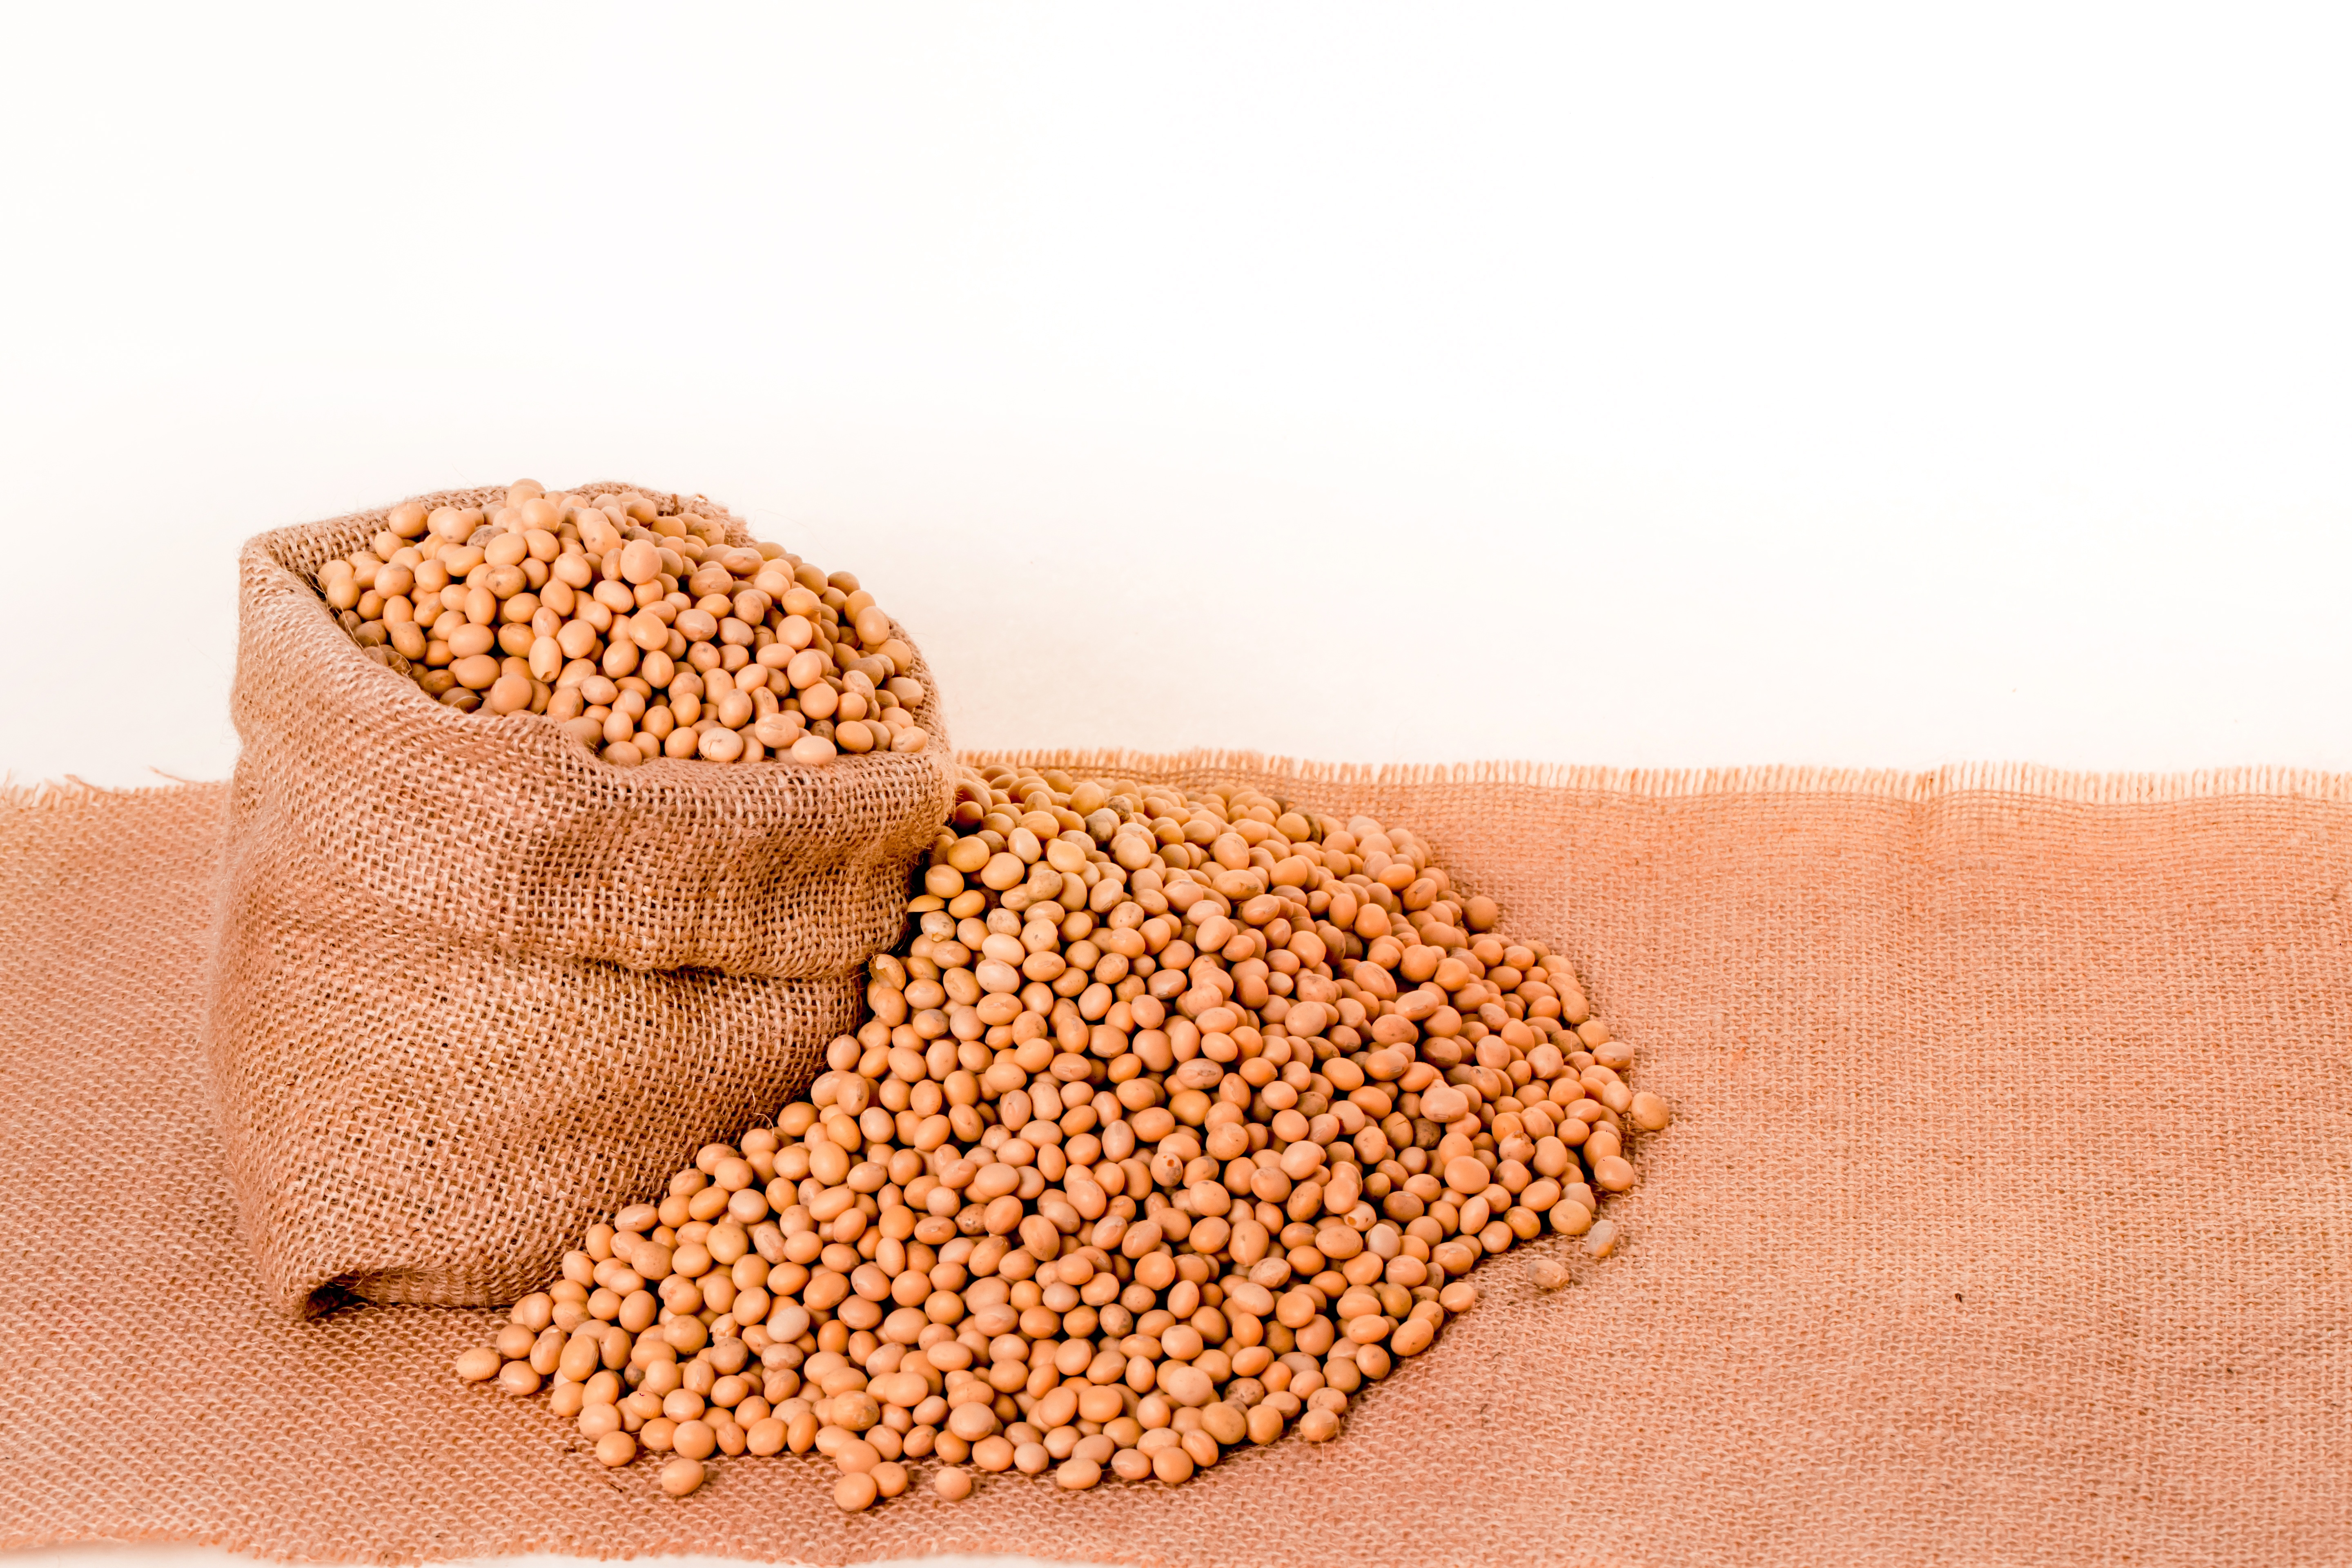
agriculture, food, crop, grass family, plant, produce, land plant, wheat, whole grain, flowering plant, cereal